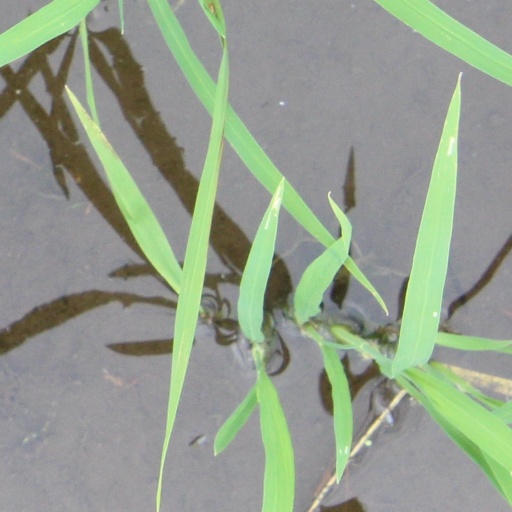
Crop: rice